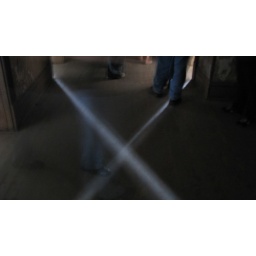
the doors on four corners allow light to cross in an x in the hall